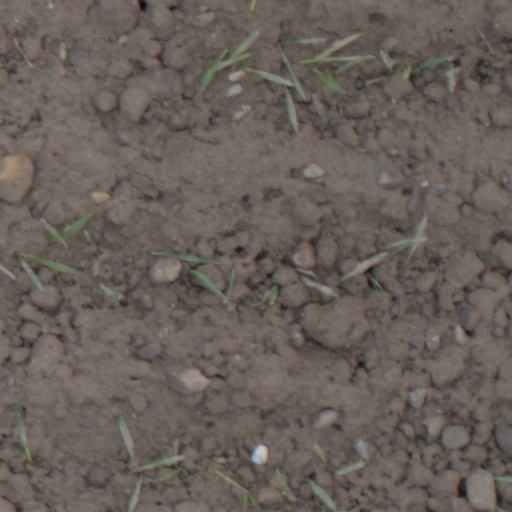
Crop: wheat